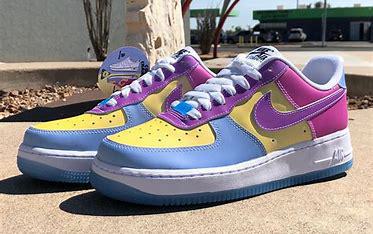
Brand: Nike
Model: Air Force